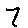
Label: 7